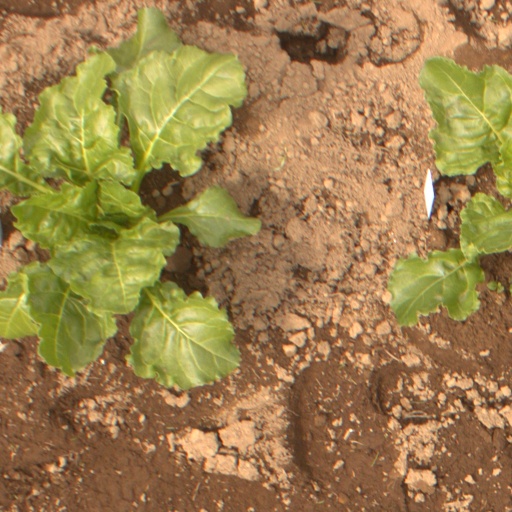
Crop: sugar beet